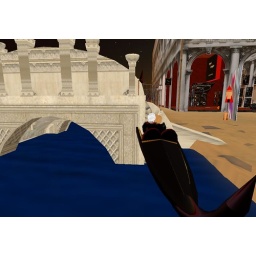
I think the boat got lost and went in the wall O.O